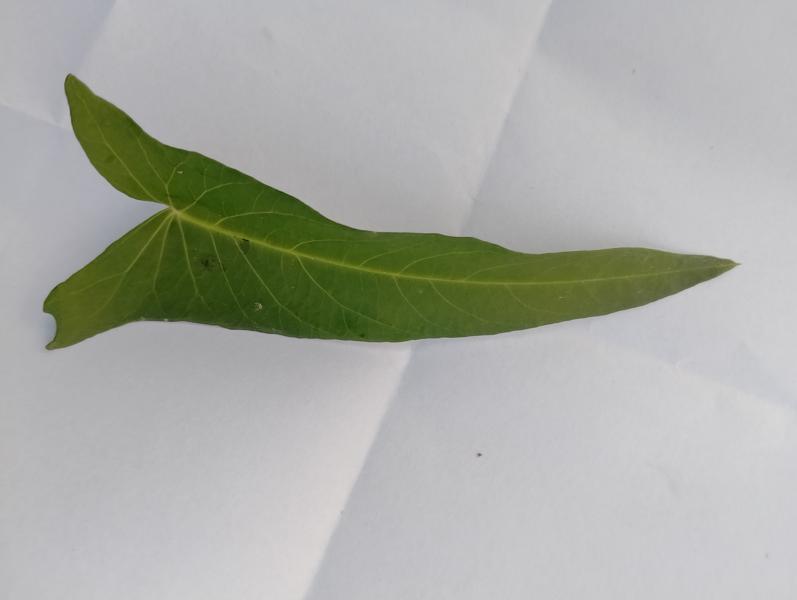
Weed species: Ipomoea aquatic